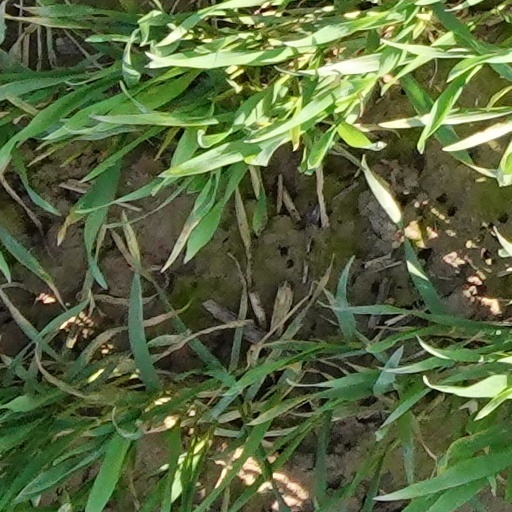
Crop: wheat